Signaling of the New York City Subway

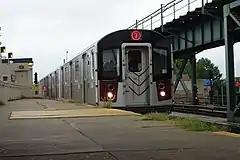
The R188 subway cars constructed for the Flushing Line have CBTC.

The 42nd Street Shuttle, which runs from Grand Central to Times Square, was briefly automated from 1959 to 1964. The chairman of the Board of Transportation, Sidney H. Bingham, in 1954, first proposed a conveyor belt-like system for the shuttle line, but the plan was canceled due to its high cost. Subsequently, in 1958, the newly formed New York City Transit Authority (NYCTA) started studying the feasibility of automatically operated trains which did not have motormen. The NYCTA conducted the study in conjunction with the General Railway Signal Company; the Union Switch and Signal division of the Westinghouse Air Brake Company; General Electric; and Western Electric. The next year, NYCTA president Charles Patterson made a speech about the results of the automated mass transit study. It was estimated that on the 42nd Street Shuttle alone, full automation could result in a $150,000 annual savings. By late 1961, the NYCTA was also considering automating the IRT Flushing Line, Culver Shuttle, and BMT Franklin Avenue Line if the 42nd Street Shuttle test were successful.